List of tallest buildings in Hangzhou

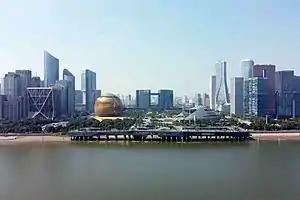
The skyline of Qianjiang New City in Hangzhou

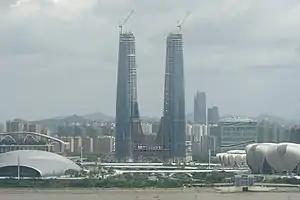
Greenland Center under construction in Qianjiang Century City in 2021

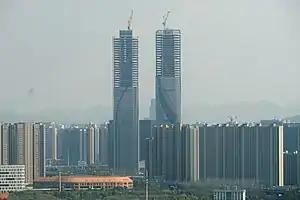
Shimao Twin Towers under construction in Qianjiang Century City in 2021

The following list of tallest buildings in Hangzhou ranks skyscrapers in the Chinese city of Hangzhou, Zhejiang by height. Hangzhou is the capital and largest city of Zhejiang, with a population of 13 million and an urban population of over 10.7 million.